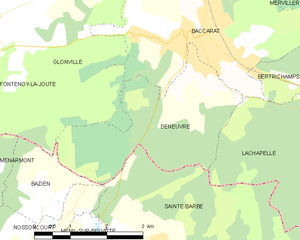
Deneuvre est une commune française située dans le département de Meurthe-et-Moselle en région Grand Est.